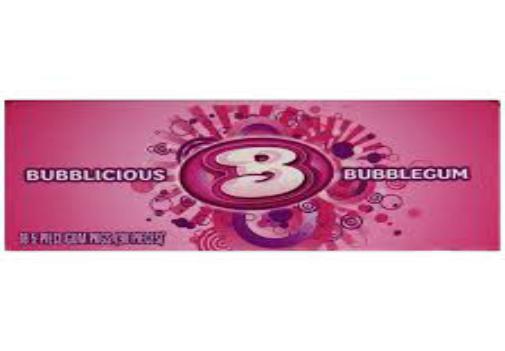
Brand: Bubblicious
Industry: Food